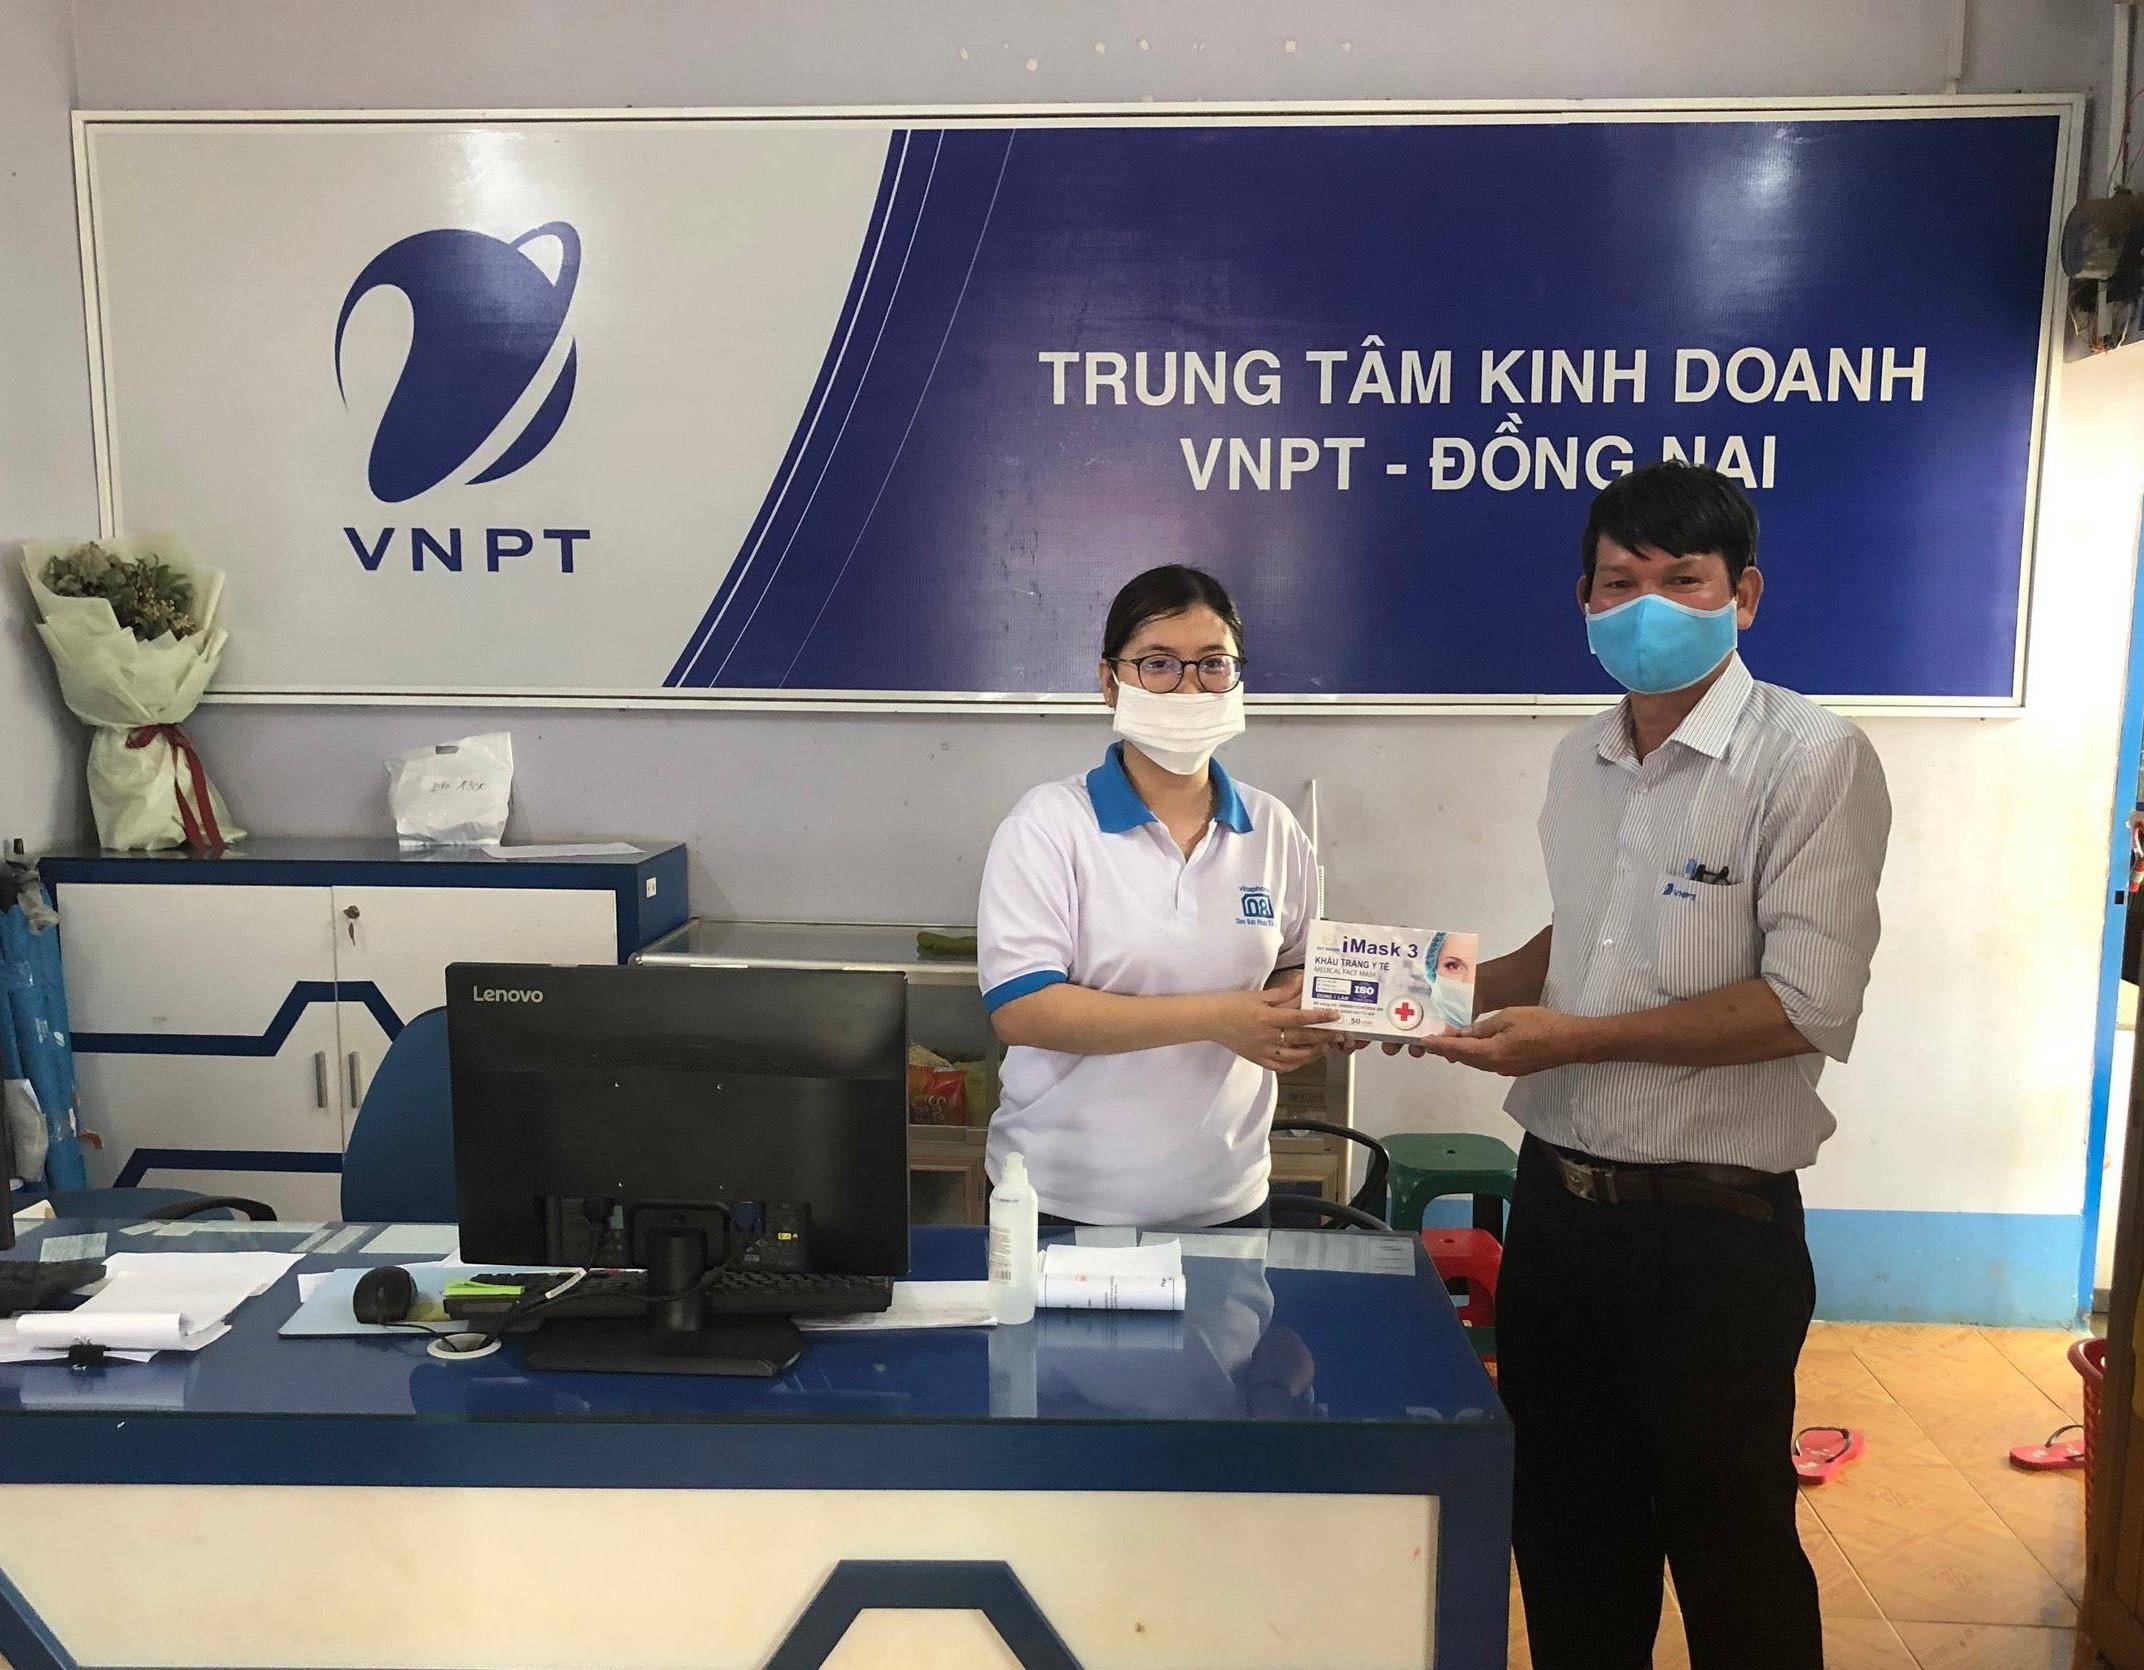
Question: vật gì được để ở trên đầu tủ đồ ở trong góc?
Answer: một bó hoa